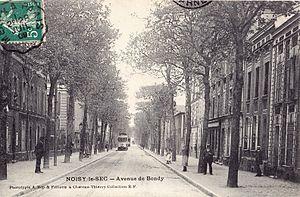
Carte postale ancienne éditée par Rep et Filliette à Château-Thierry, collection RF :NOISY-LE-SEC - Avenue de Bondy.Oblitération par cachet d'ambulant postal, ligne de Meaux à Paris
L'avenue Gallieni à Noisy-le-Sec est une importante voie de communication de cette ville. Elle suit le tracé de la route départementale 117